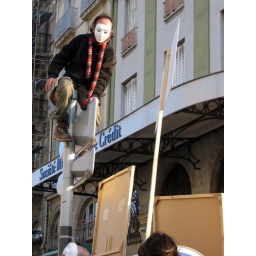
A guy with a white mask climbs a sign in Valence, France for the January 29, 2009 strike.